Angus Brandt

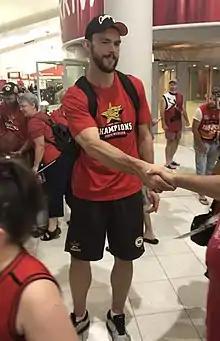
Brandt in March 2019

Angus John Brandt (born 26 October 1989) is an Australian professional basketball player for the Veltex Shizuoka of the Japanese B.League. He played college basketball for Oregon State University before beginning his professional career with the Sydney Kings in 2014. After two seasons with the Kings, he joined the Perth Wildcats, where he won two NBL championships in three years. He has also had stints in Lithuania, New Zealand and Italy.